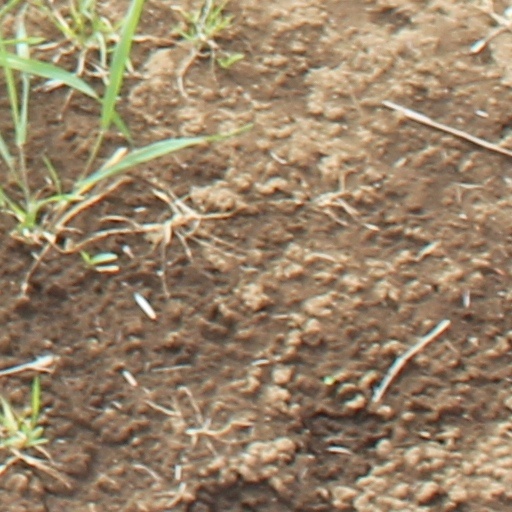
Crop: wheat